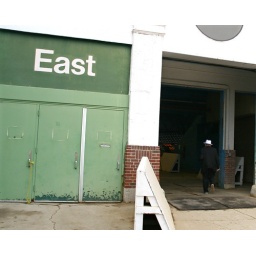
the man in the white hat